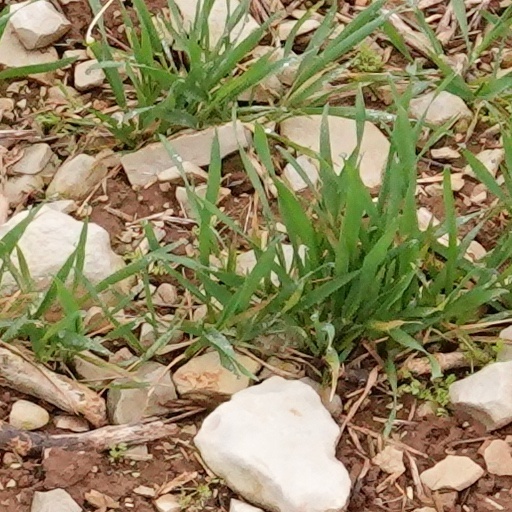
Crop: wheat